Min Chung Sik

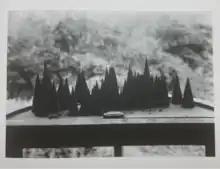
Panoramic Still Life of Mount Geumgang, Seoul. Circa 1910-1920s

His work was included in "The Five Forerunners of Korean Modern Photography" exhibition at the Museum of Photography in Seoul, and in a show of Korean modern art at the Los Angeles County Museum of Art.